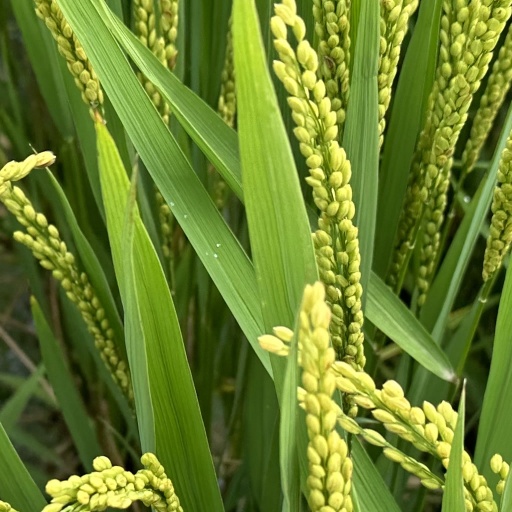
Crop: rice